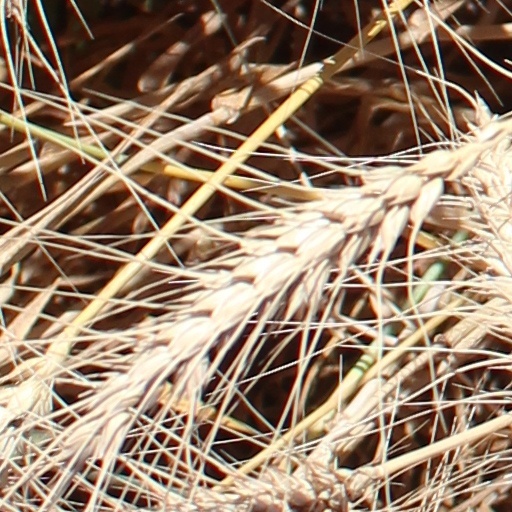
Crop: wheat